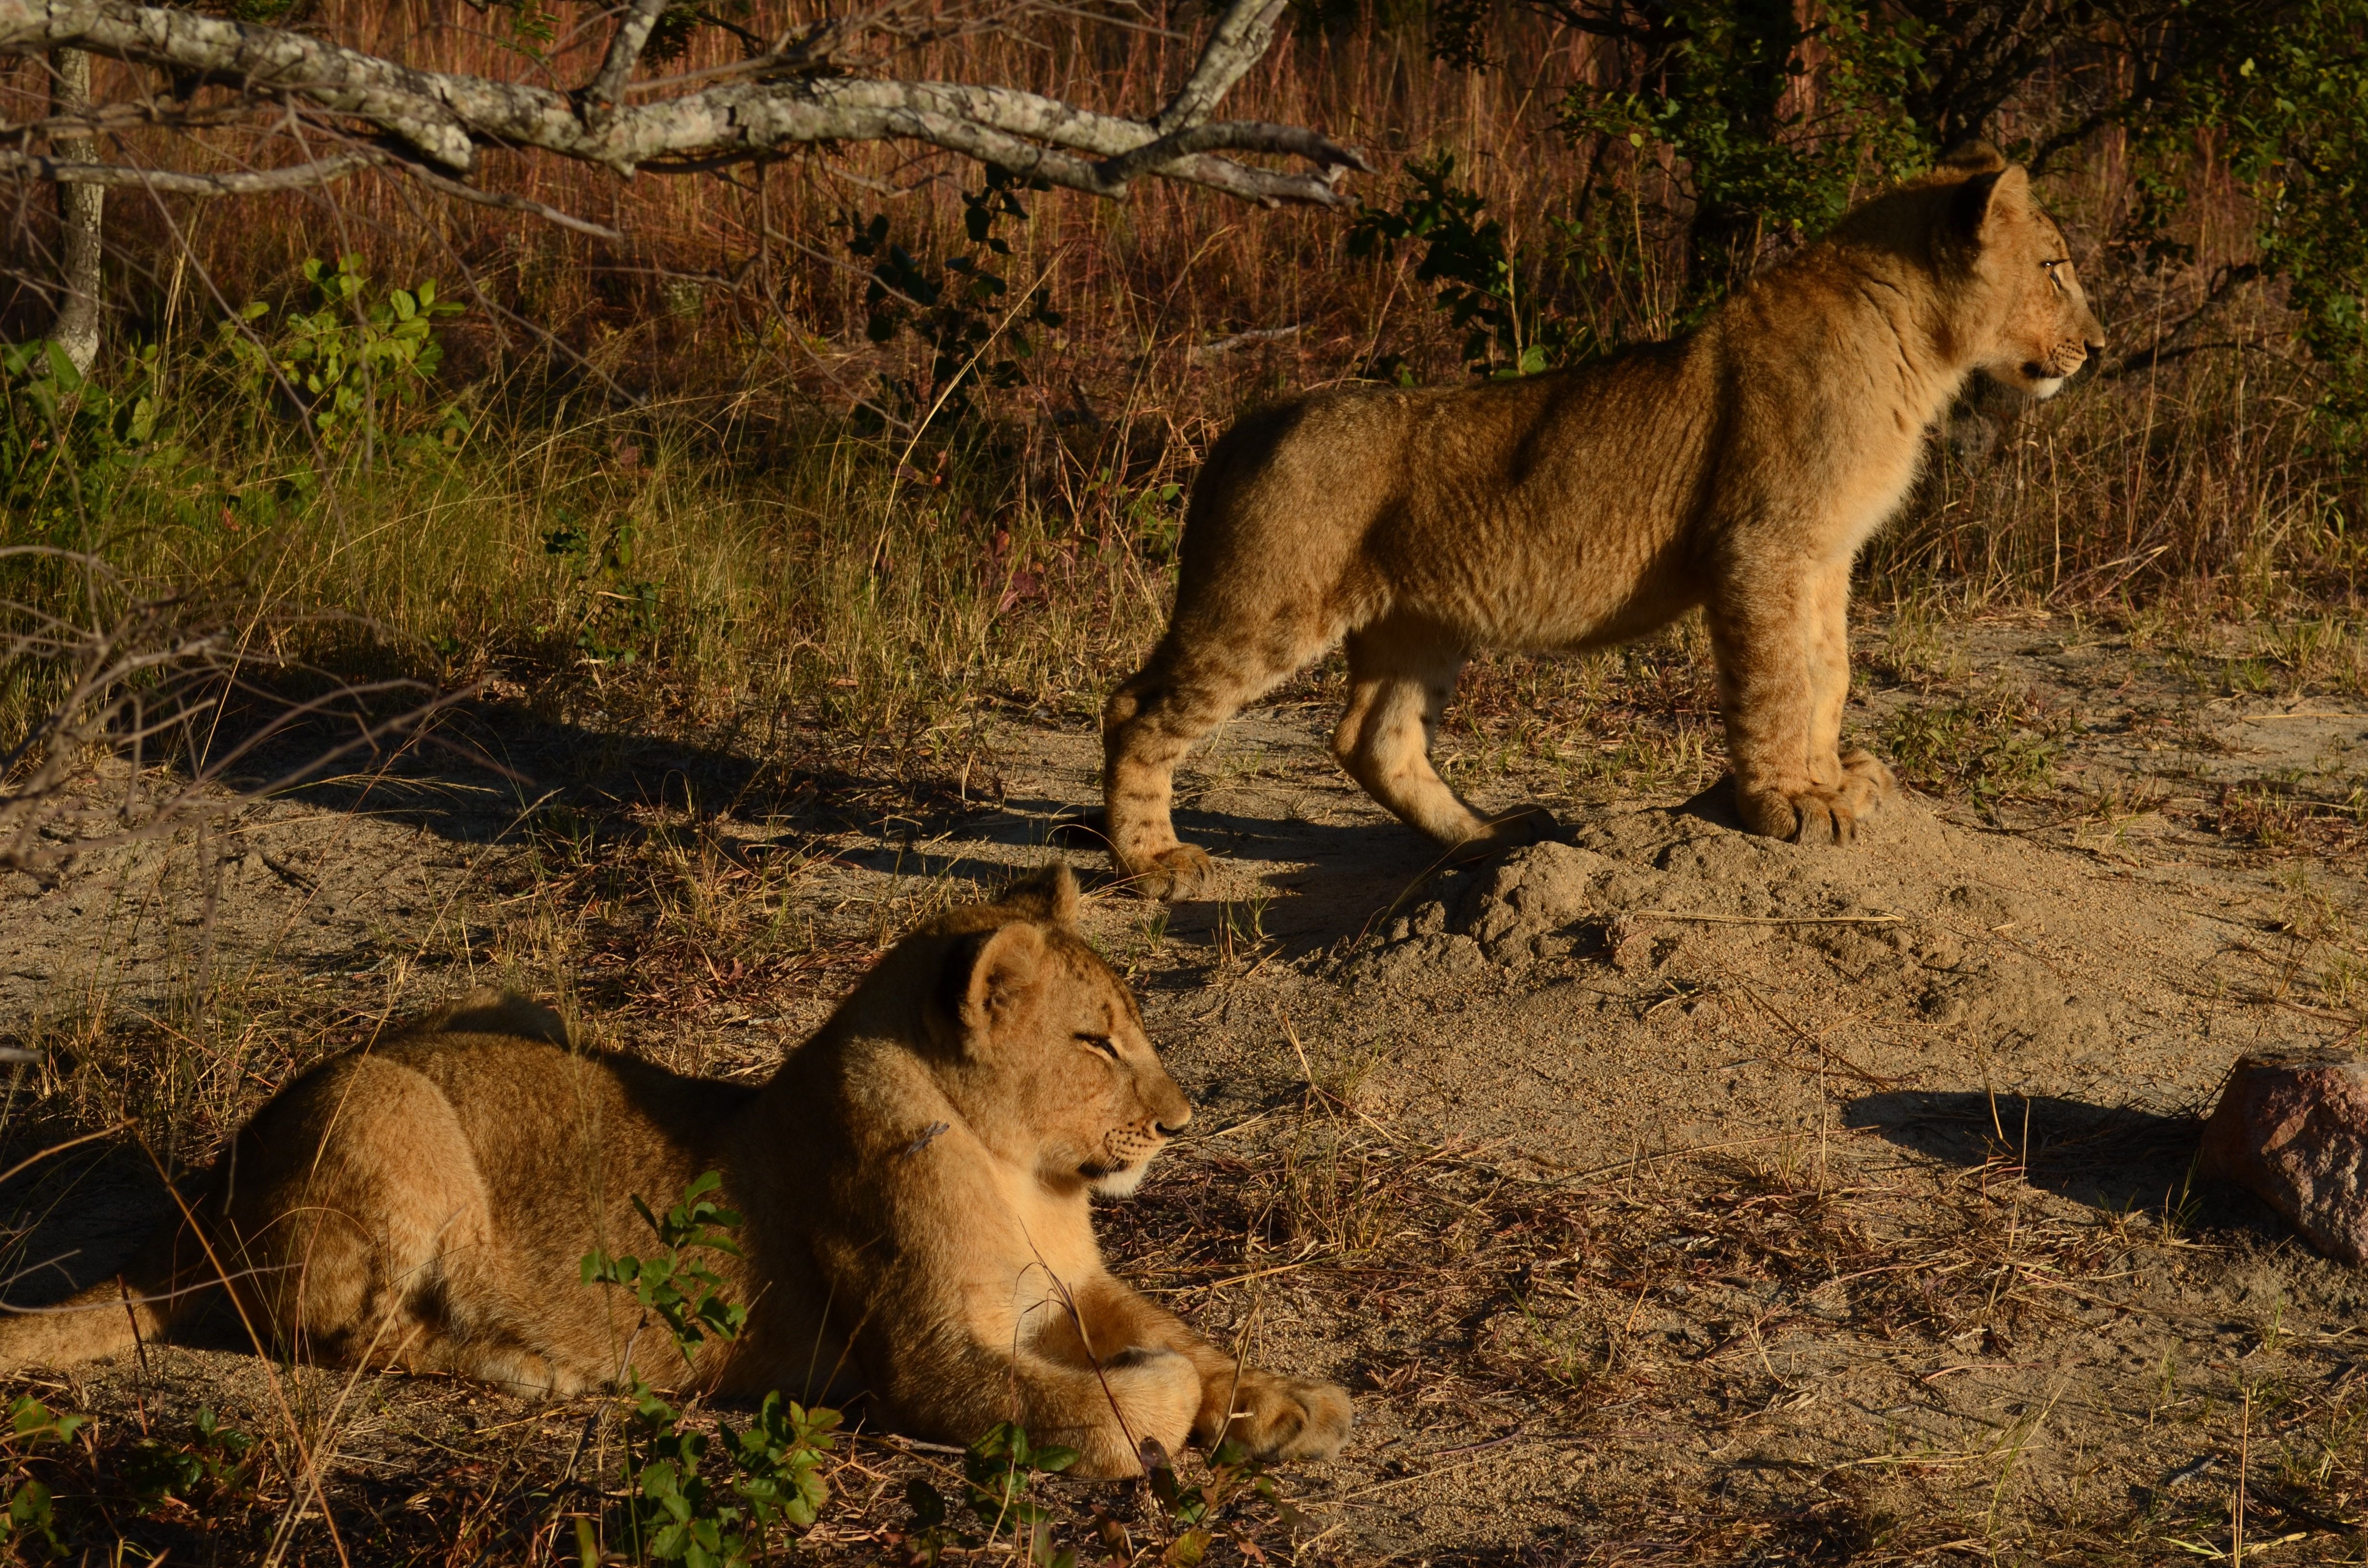
forest, grass, wilderness, track, wildlife, bush, jungle, africa, mammal, national park, fauna, lion, animals, lions, woodland, cubs, safari, puma, organism, big cats, cat like mammal, carnivoran, dhole, masai lion, terrestrial animal